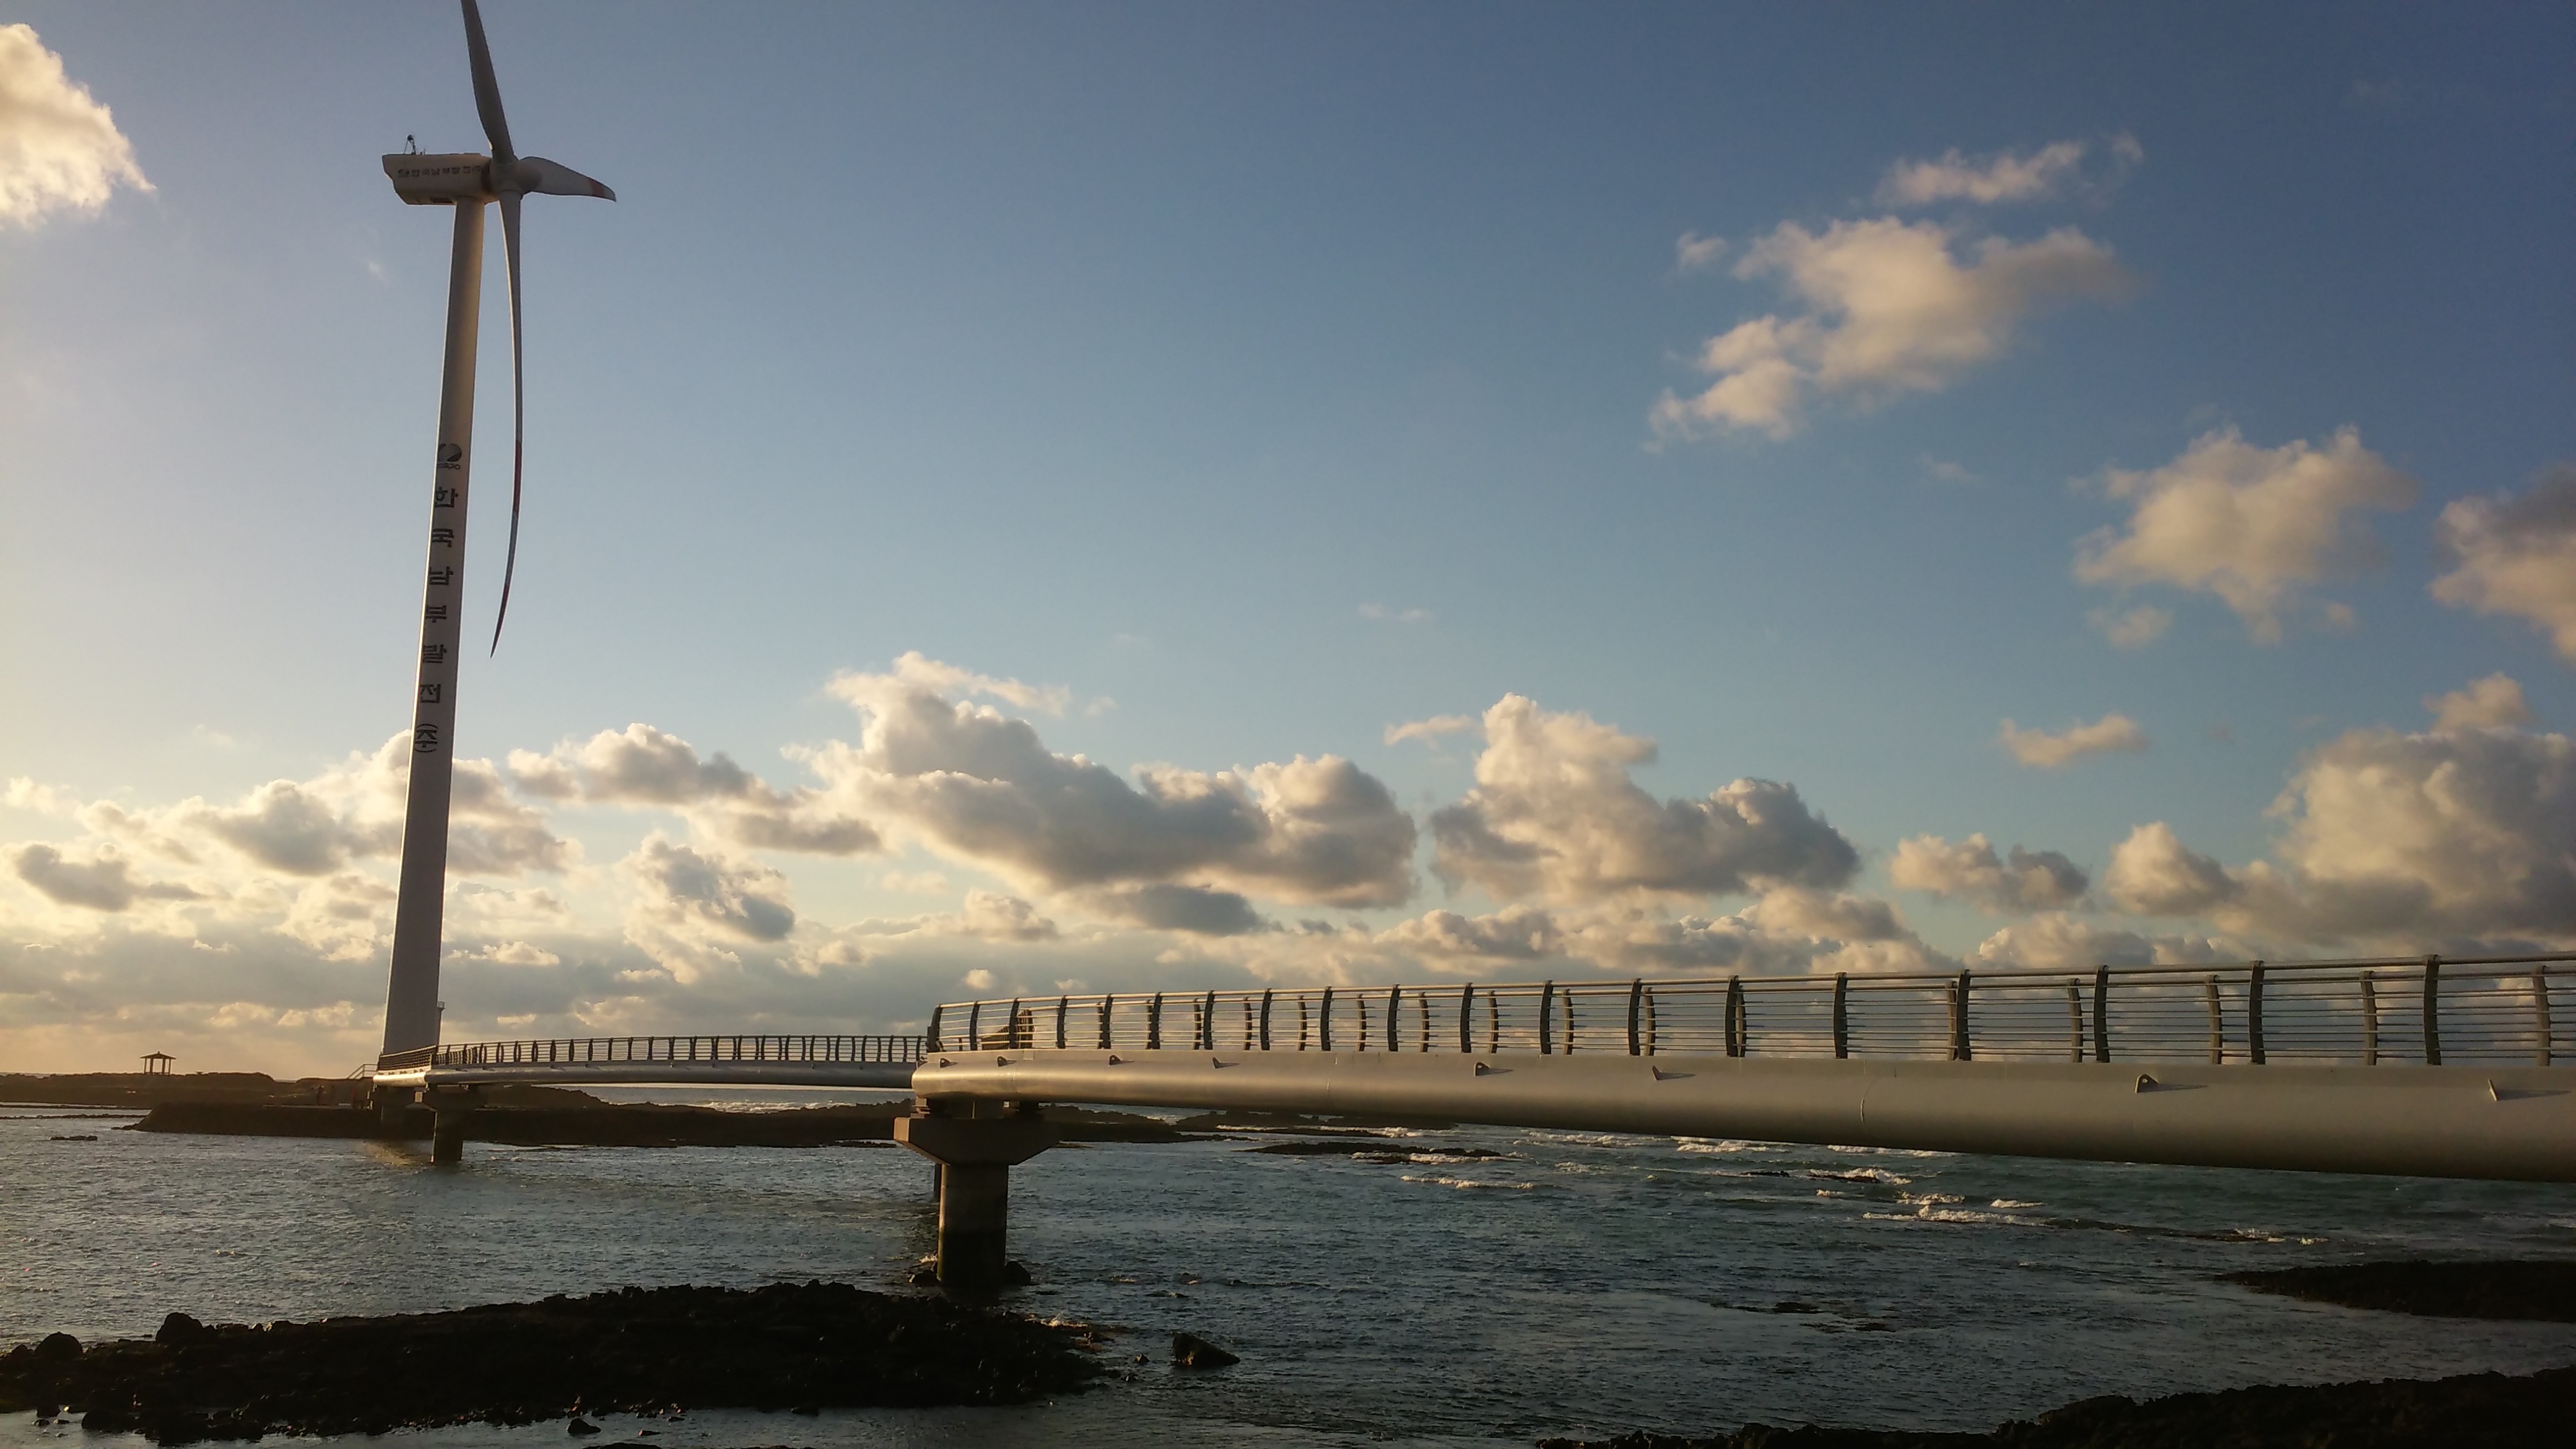
beach, landscape, sea, coast, water, ocean, horizon, sky, sunset, bridge, morning, lake, dawn, pier, summer, dusk, evening, in the evening, breakwater, jeju island, wind power generator, the afternoon sky